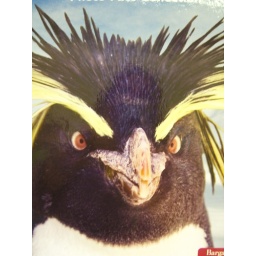
flowers around the house and Myranda's Prom Outfit 4-3-4--09 053